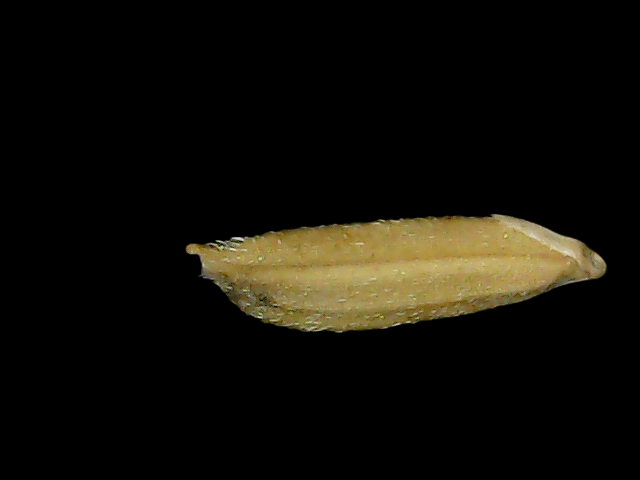
Rice variety: Bd49